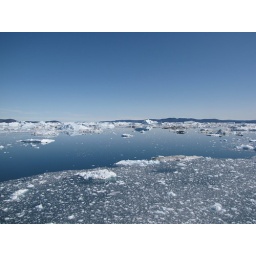
Brash ice & clear water / a gorgeous afternoon in Disko Bay